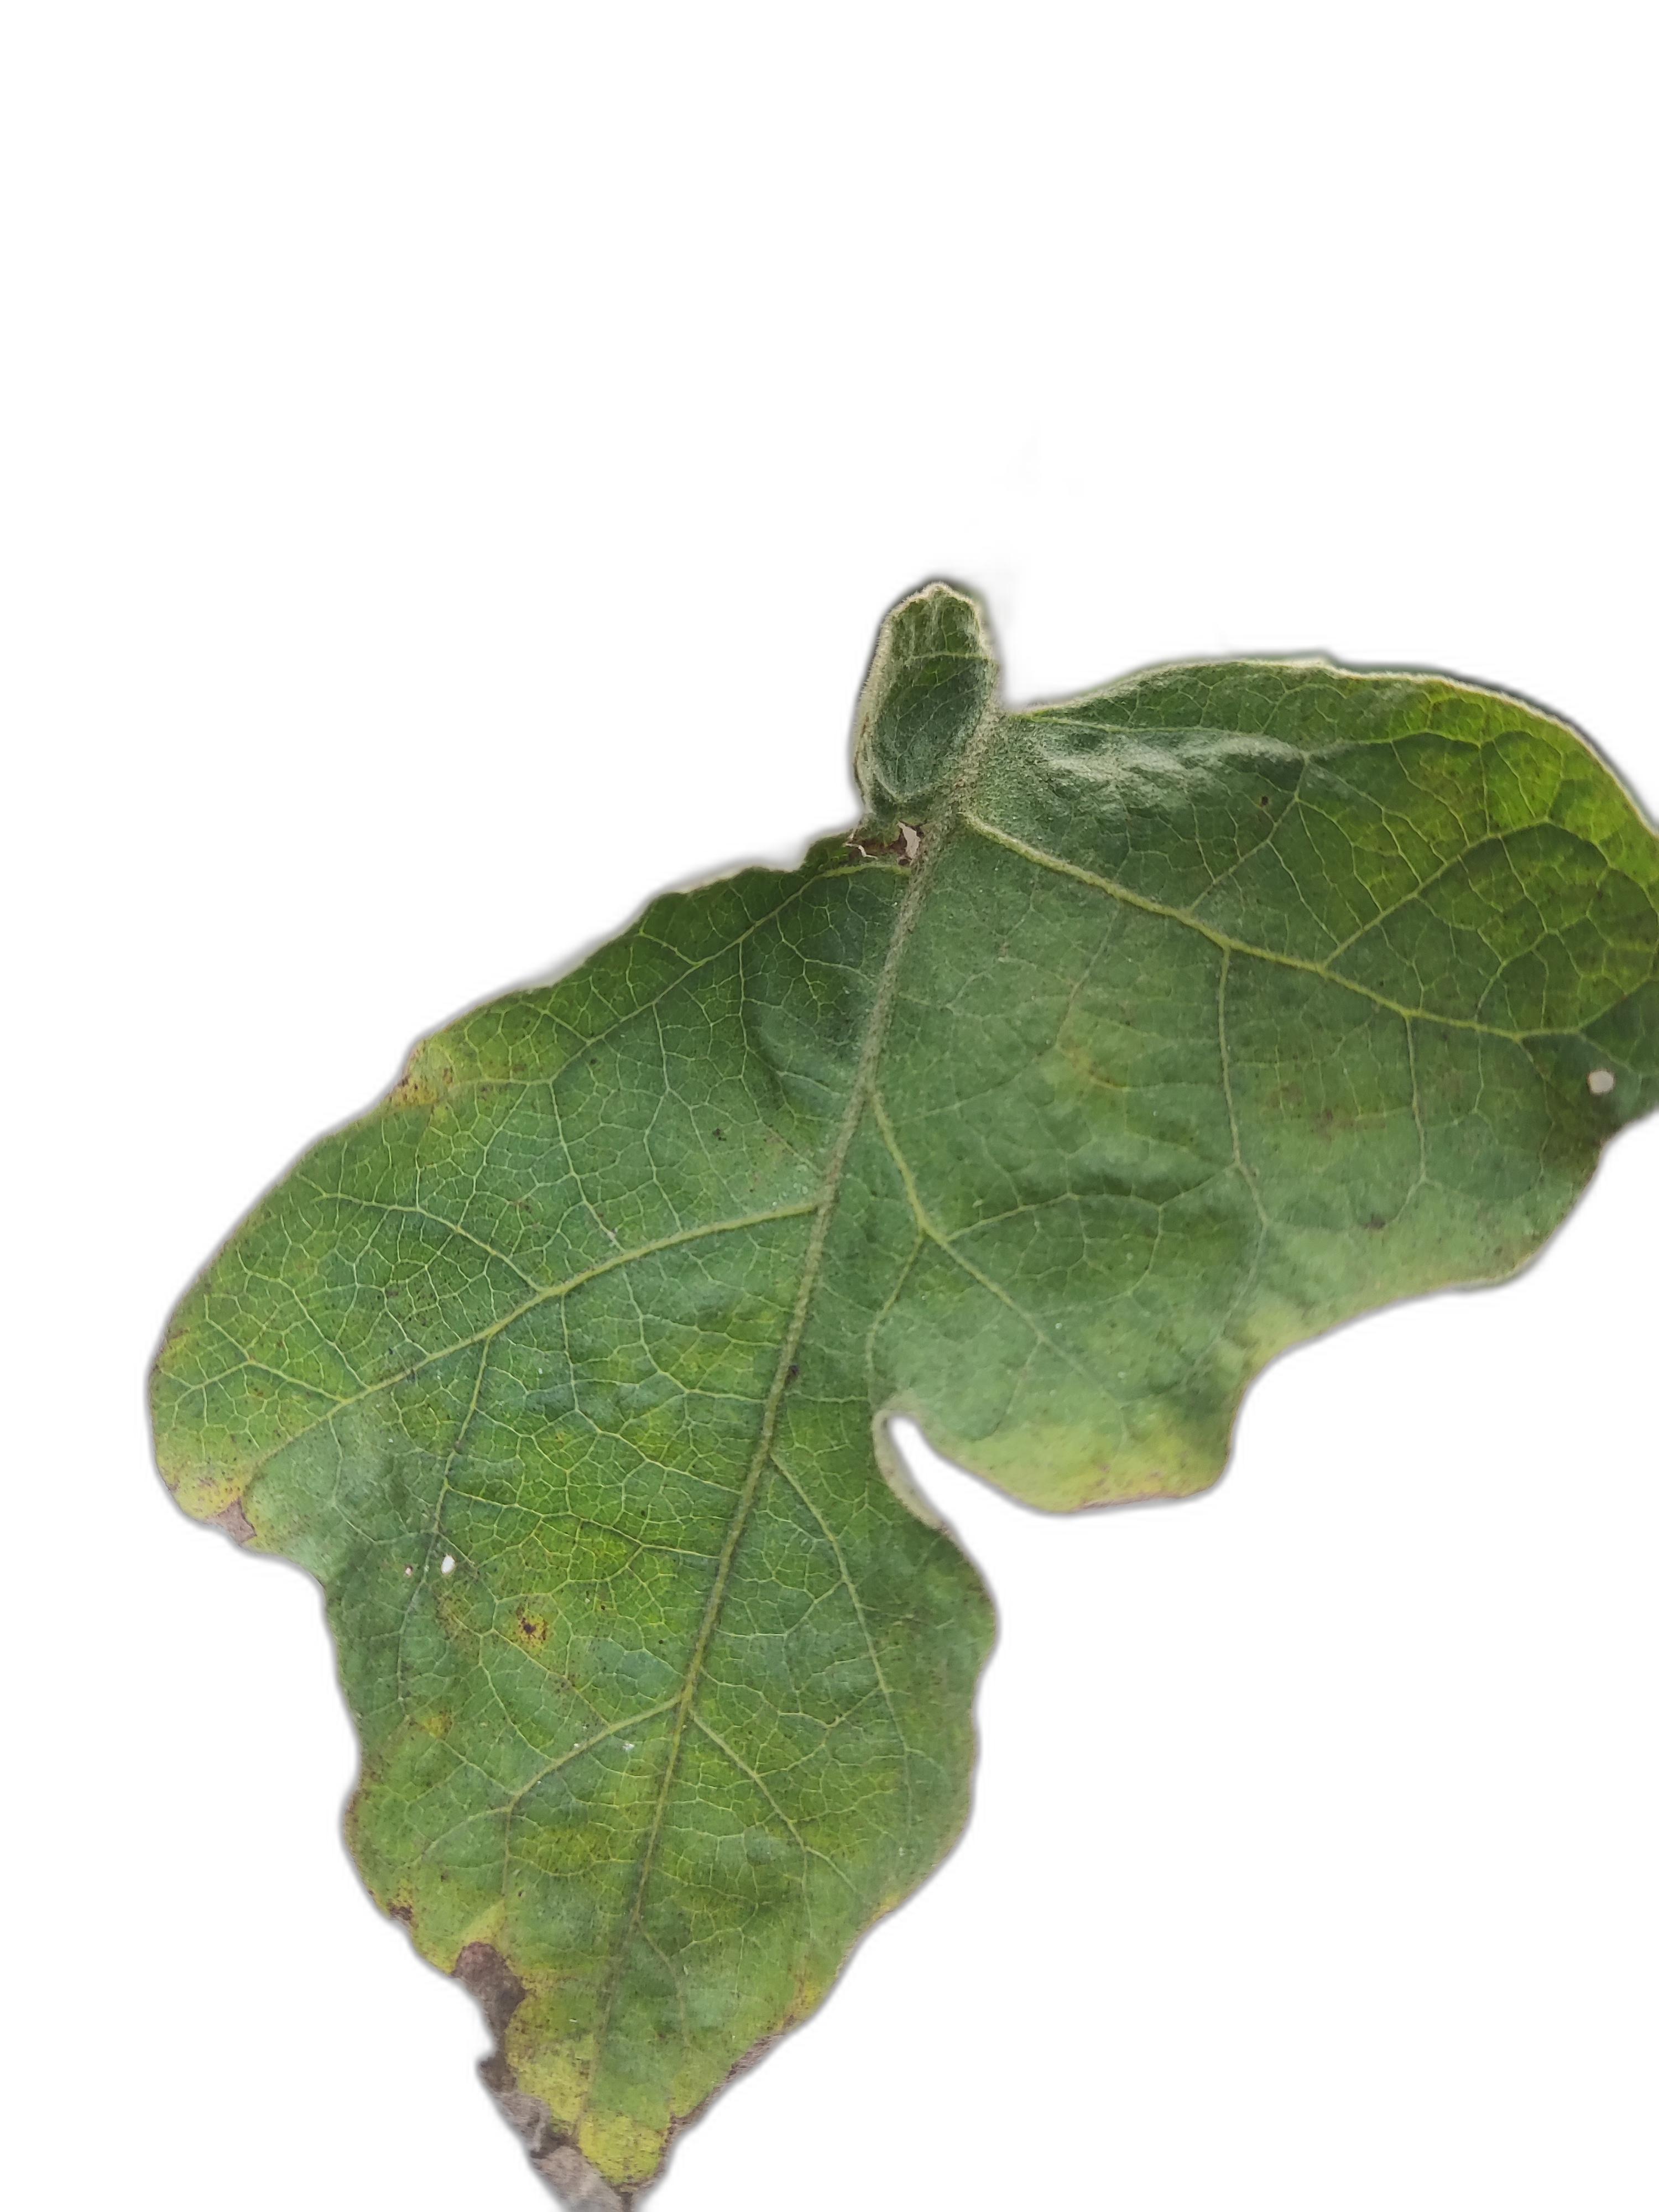
Label: Leaf Spot Disease